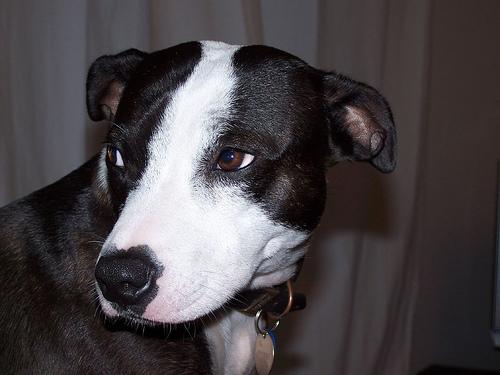
Breed: staffordshire bull terrier